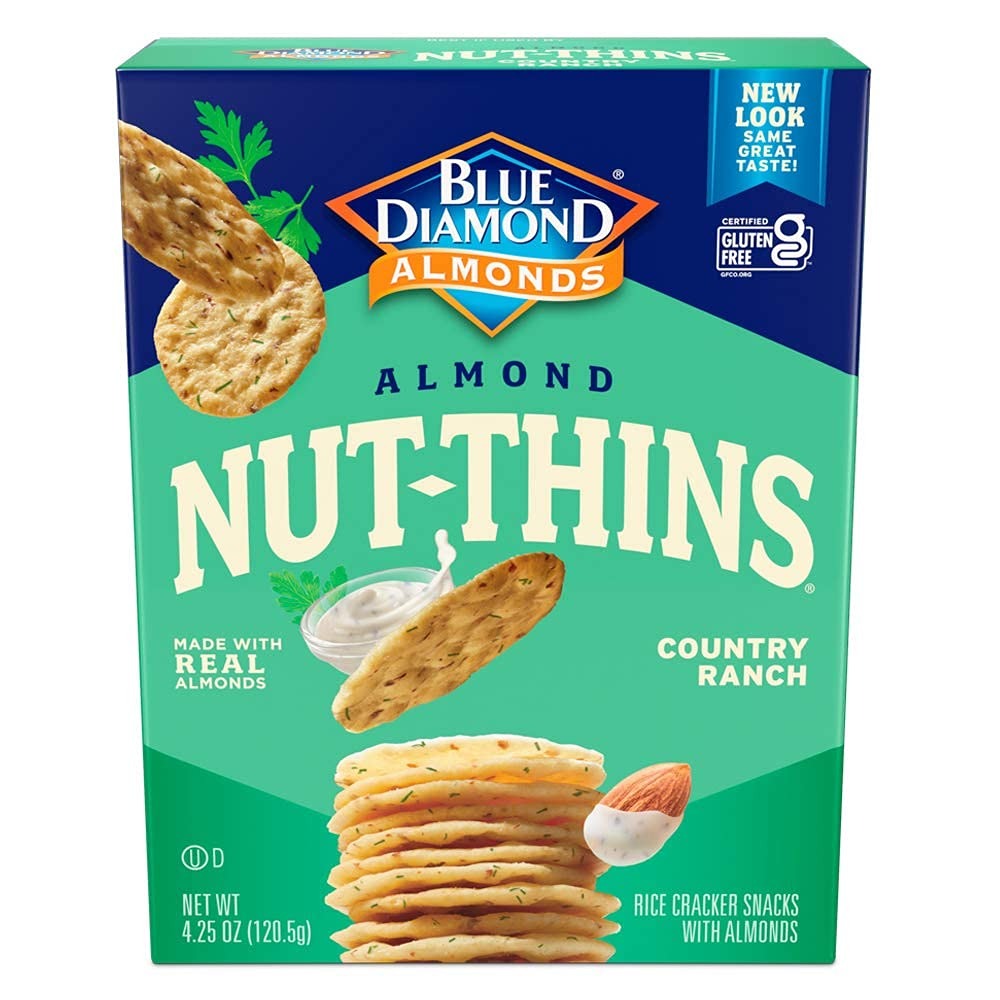
Item Name: Blue Diamond Almond Nut Thins Cracker Crisps, Country Ranch, 4.25 Ounce
Bullet Point 1: Made with real almonds: Blue Diamond Almond Nut Thins Cracker Crisps are crafted with real almonds, offering a delicious and nutty flavor in every bite.
Bullet Point 2: Gluten-free alternative: These cracker crisps are gluten-free, making them a perfect option for those with gluten sensitivities or those looking for a healthier alternative to traditional crackers.
Bullet Point 3: Light and crispy texture: Enjoy the satisfying crunch of Blue Diamond Almond Nut Thins Cracker Crisps, which have a light and crispy texture that pairs perfectly with your favorite dips, spreads, or toppings.
Bullet Point 4: Country Ranch flavor: The Country Ranch flavor adds a savory and tangy twist to the classic almond cracker, making them a versatile snack option for any occasion.
Bullet Point 5: Convenient packaging: Each box contains 4.25 ounces of Blue Diamond Almond Nut Thins Cracker Crisps, making them ideal for on-the-go snacking or as a tasty addition to your pantry staples.
Value: 4.25
Unit: Ounce

Price: 4.2